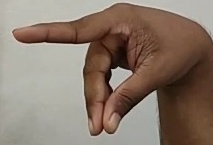
ASL sign: P